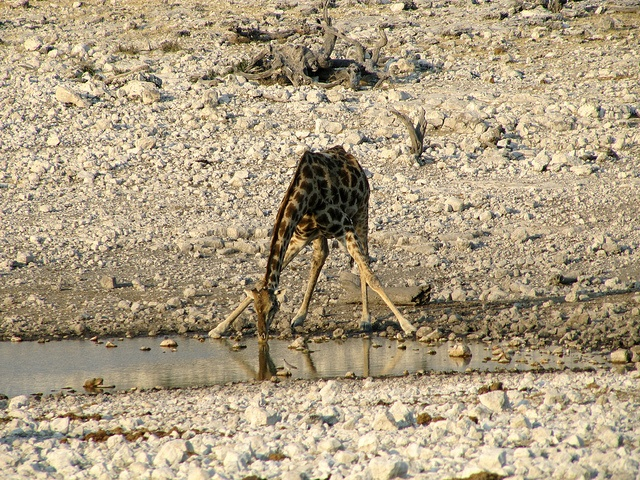
A giraffe drinks from a pool in a rocky area.
a baby giraffe leaning over to drink some water
a giraffe sitting on some rocks in front of a pool of water
A giraffe drinking from a pool of water.
A very cute giraffe bending down to drink some water.